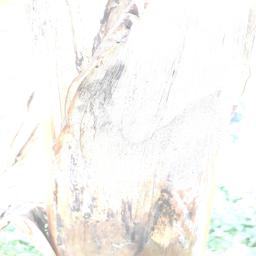
Label: BACTERIAL SOFT ROT